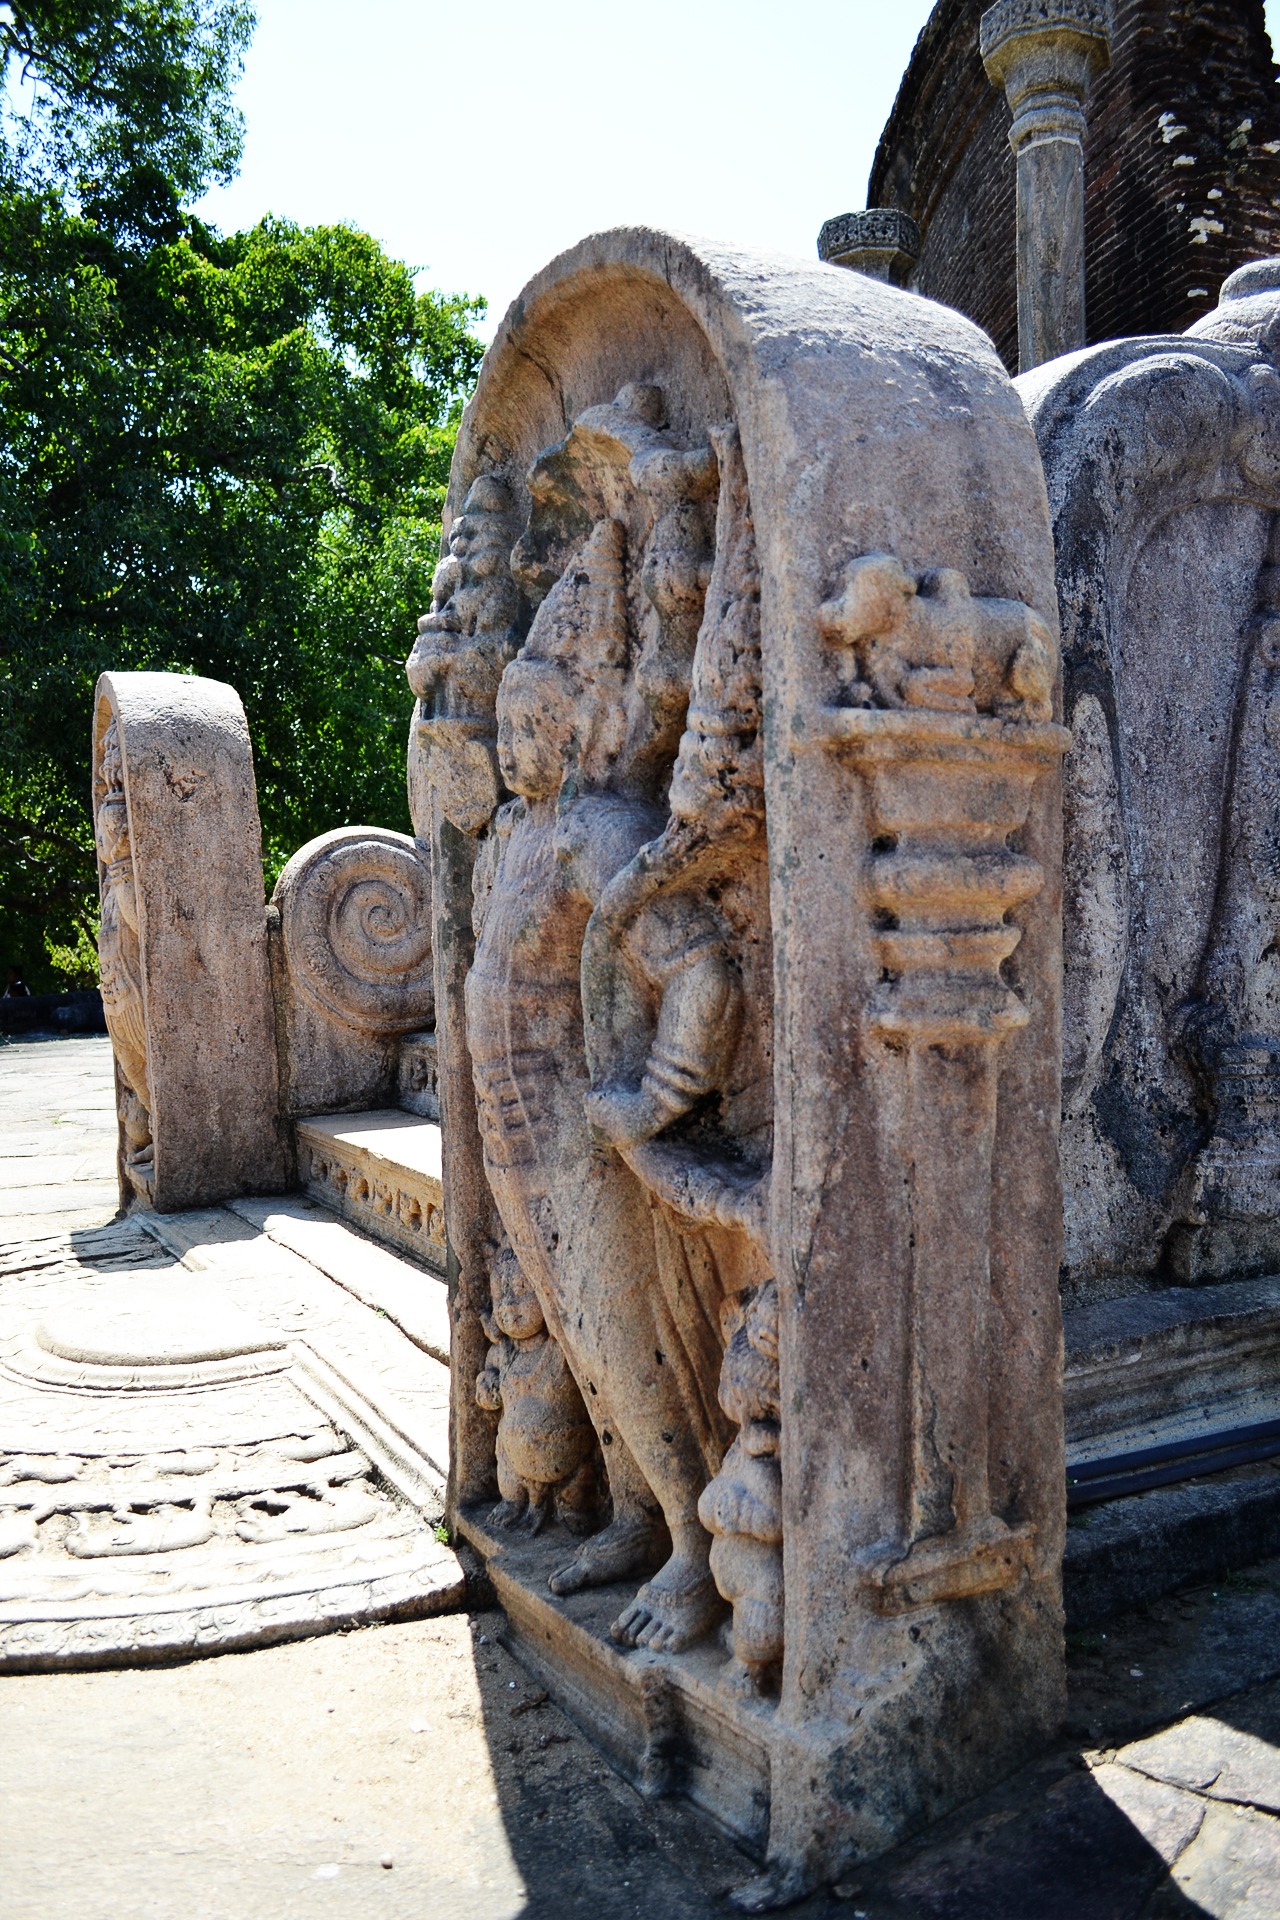
rock, wood, monument, statue, buddhism, castle, ancient, historic, sculpture, art, king, temple, ruins, fountain, carving, water feature, sri lanka, ceylon, stone carving, ancient ruins, ancient history, mawanella, polonnaruwa